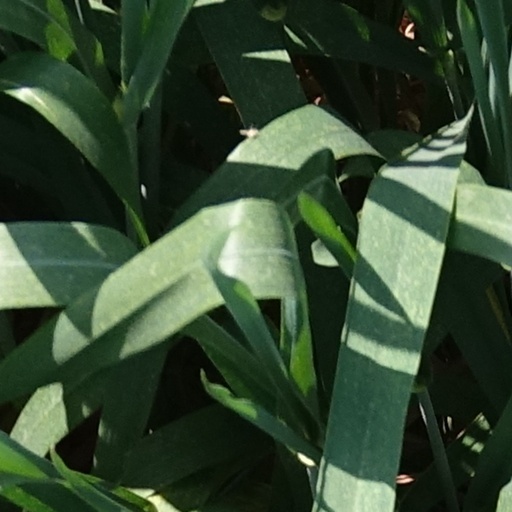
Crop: wheat